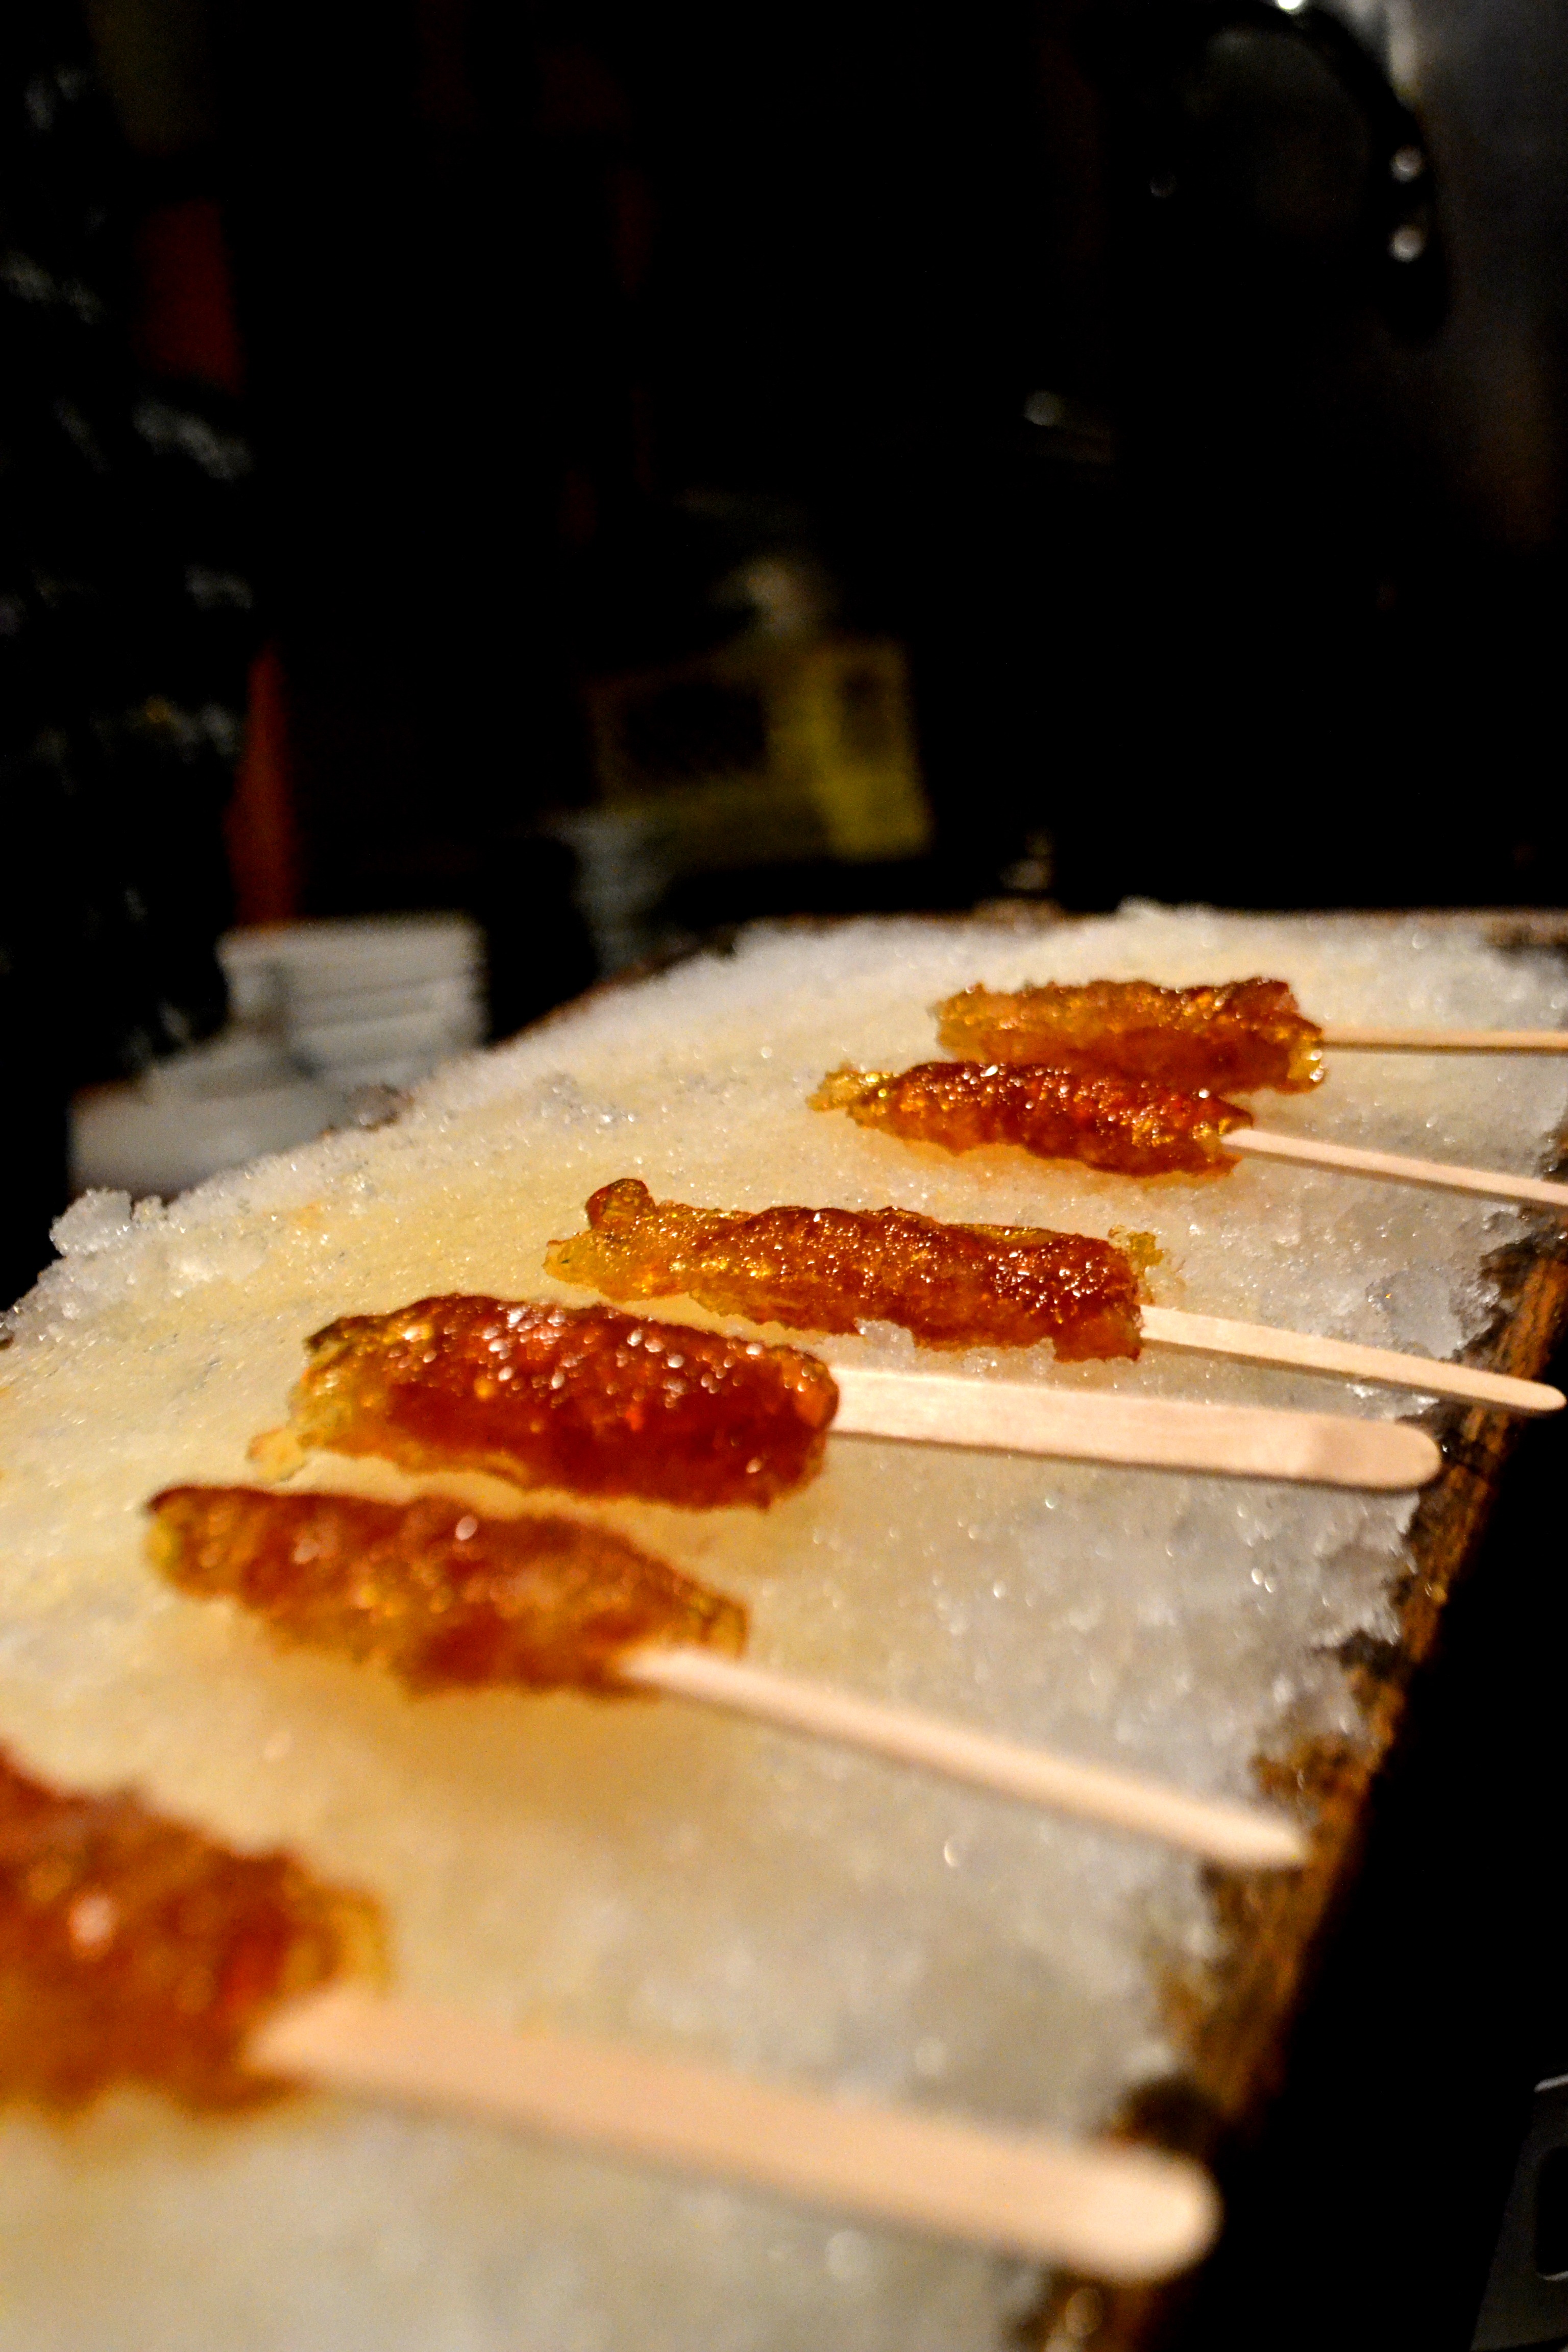
restaurant, gift, dish, meal, food, cooking, halloween, breakfast, baking, snack, dessert, eat, meat, cuisine, caramel, homemade, buffet, maple, sprinkle, asian food, sugar, sweets, sticky, seasonal, tasty, canadian, candy, confection, sweetness, treat, stick, yummy, confectionery, gummy, unhealthy, glazed, coating, candied, coated, caramelized, toffee, taffy